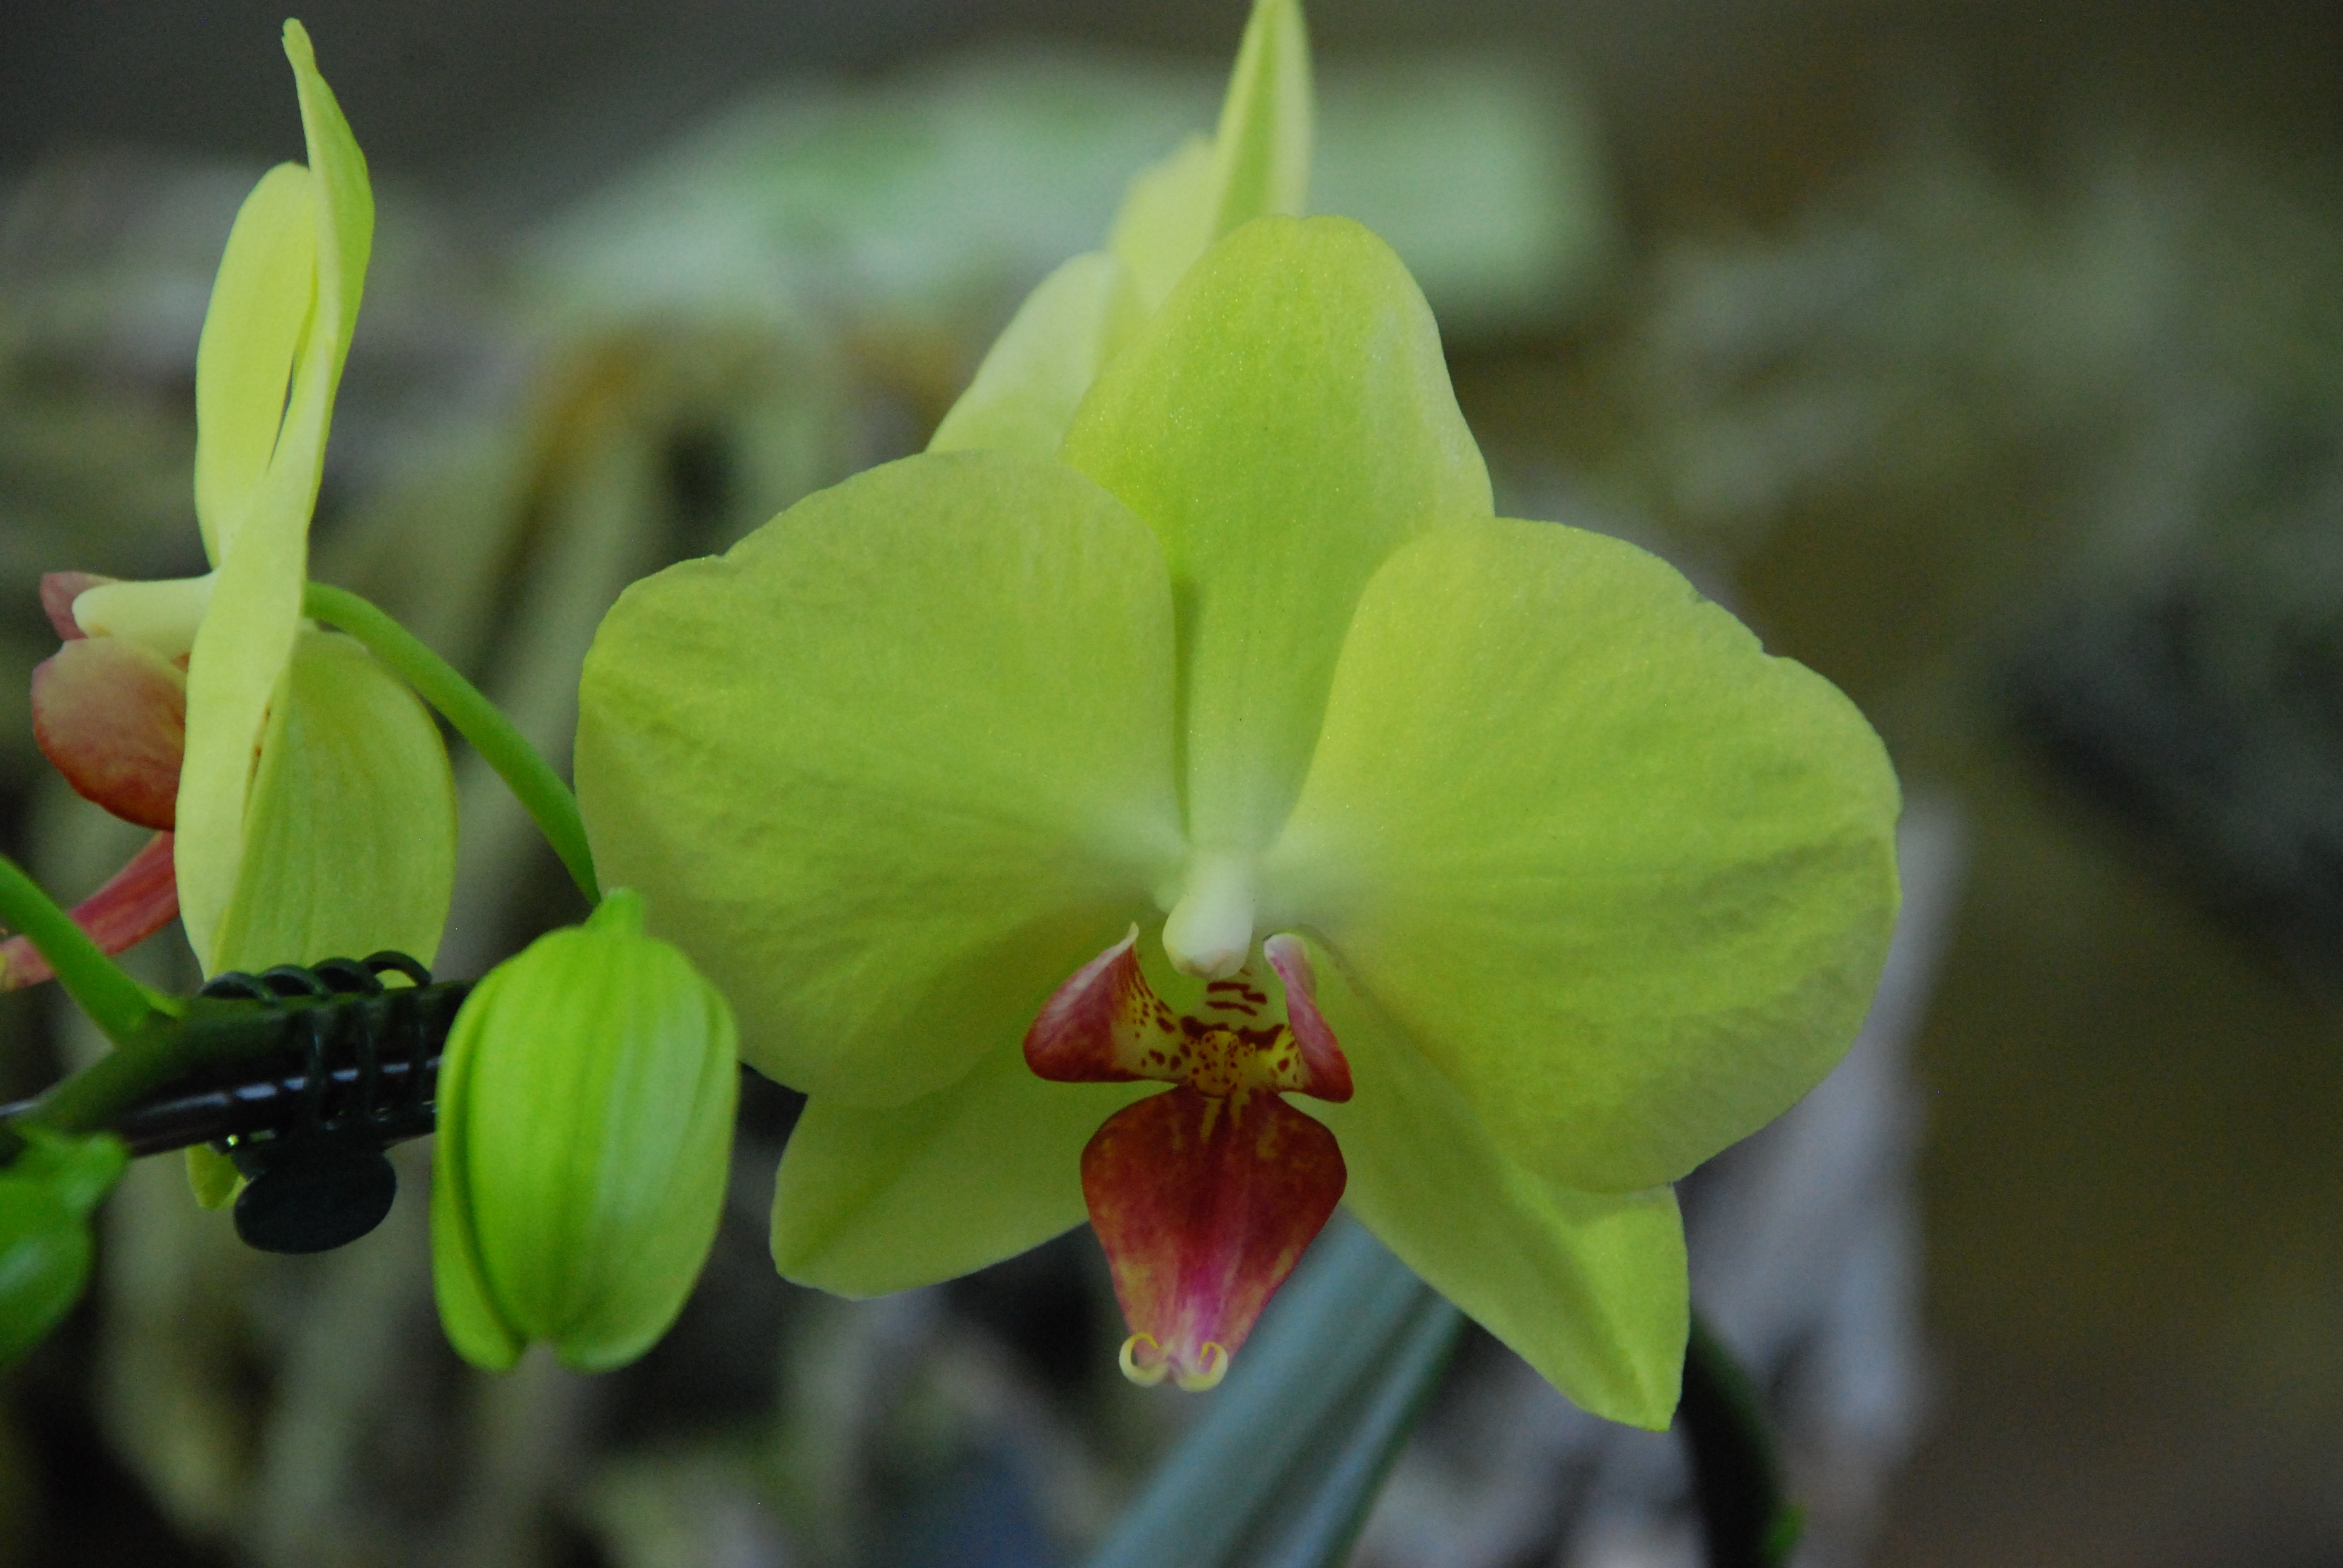
nature, blossom, plant, leaf, flower, petal, bloom, green, botany, yellow, close, flora, orchid, houseplant, wildflower, bud, macro photography, flowering plant, cattleya, epidendrum, dendrobium, plant stem, land plant, moth orchid, christmas orchid